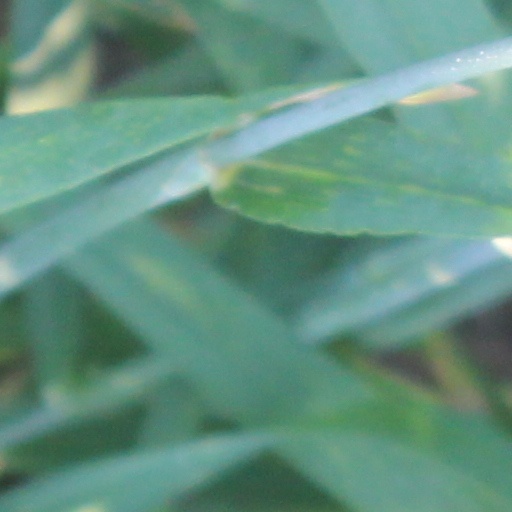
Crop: wheat